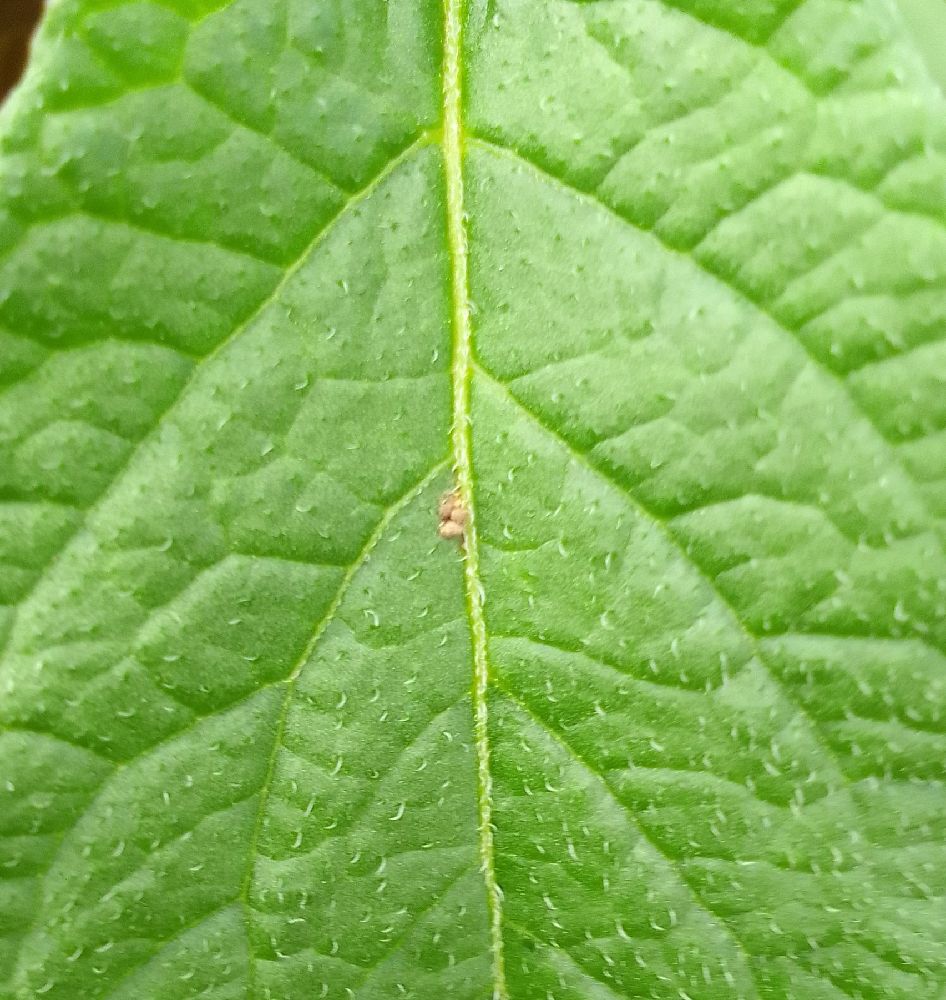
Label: Healthy